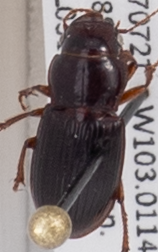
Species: Cratacanthus dubius
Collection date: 2019-09-18
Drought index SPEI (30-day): -0.26
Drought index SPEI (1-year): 0.454
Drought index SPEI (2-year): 0.8